David de Gea

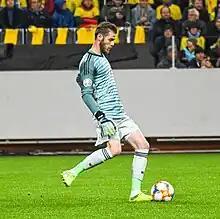
De Gea passing the ball whilst playing for Spain in 2019

On 21 May 2018, De Gea was called up to Spain's squad for the 2018 FIFA World Cup in Russia. In Spain's first game of the tournament on 15 June, he was at fault for Portugal's second goal, letting a Cristiano Ronaldo shot slip through his grasp; Ronaldo completed a hat-trick during the 3–3 draw, with his first goal coming from a penalty, and his third from a free-kick, which were Portugal's only other shots on target. In Spain's second group match against Iran on 20 June, he kept a clean-sheet in a 1–0 victory. De Gea continued to struggle in Spain's final group match against Morocco on 25 June, however, which ended in a 2–2 draw; his unsteady performances in the group stage drew criticism in the media, who noted that he had only made one save in the tournament. On 1 July, De Gea also failed to make a save during Spain's 4–3 penalty shootout loss to hosts Russia in the Round of 16; the match had ended in a 1–1 draw after extra-time, with De Gea being beaten by an Artem Dzyuba penalty in the first half. De Gea ended the tournament having conceded six goals from seven shots on target, excluding the four goals he conceded in the penalty-shootout; with only one save, he recorded fewer saves than any other goalkeeper who had played at least three matches in a single edition of the tournament since 1966. De Gea criticised the Adidas Telstar 18 official match ball, calling it "really strange" and claiming that "it could have been made a lot better."